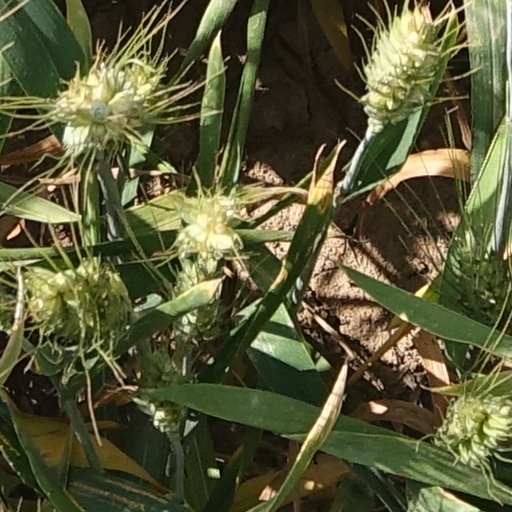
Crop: wheat